Macau Grand Prix

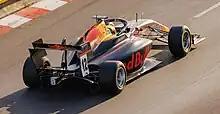
Dallara F3 2019 in the 70th Macau Grand Prix

The Macau Grand Prix race weekend normally starts on the Thursday and ends on the Sunday on the second or third week of November. The first two days (Thursday and Friday) are generally scheduled for practice and qualifying. All races are held on Saturday and Sunday, with the final rounds of the heavyweights Macau Formula 3 Grand Prix and the Touring Car Guia Race (the final 2 rounds of the World Touring Car Championship), as well as the FIA GT World Cup, held on the last day. Both the Macau Formula 3 Grand Prix and the Guia Race are sanctioned by the FIA and the winner of the Macau Formula 3 Grand Prix is awarded the FIA World Cup. Apart from the two major races held at the race weekend, the Macau Motorcycle Grand Prix is also one of the highlights of the weekend since it features former or current racers of the Superbike World Championship and stars of Britain's legendary open-road motorcycle races such as the Isle of Man TT.